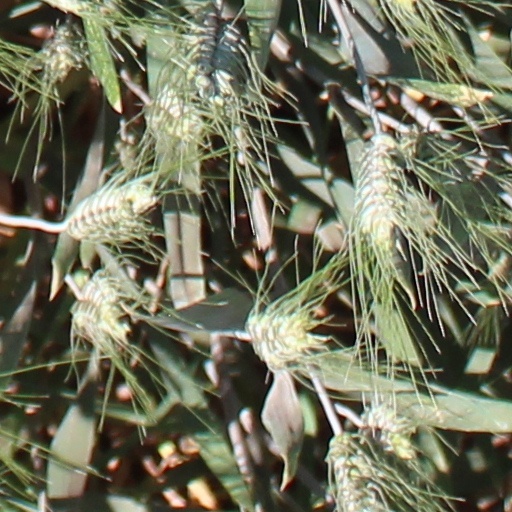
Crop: wheat